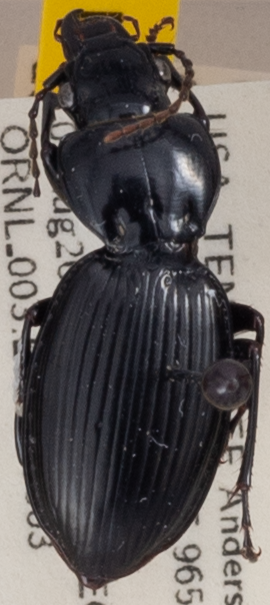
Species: Cyclotrachelus fucatus
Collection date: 2022-08-03
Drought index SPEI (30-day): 2.09
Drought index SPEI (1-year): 0.9
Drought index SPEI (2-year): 0.47